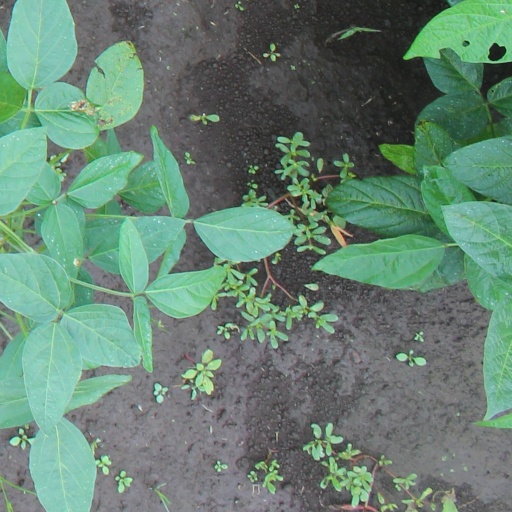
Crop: soybean